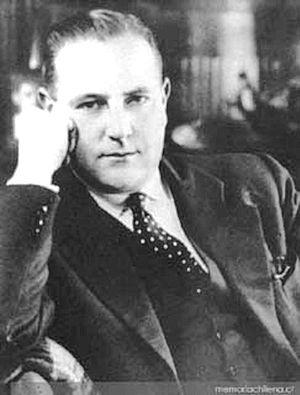
Benjamín Subercaseaux Zañartu, né à Santiago le 20 novembre 1902 et mort à Tacna, le 11 mars 1973 est un écrivain et essayiste chilien. Il reçut en 1963, pour l'ensemble de son œuvre, le Prix national de Littérature du Chili.